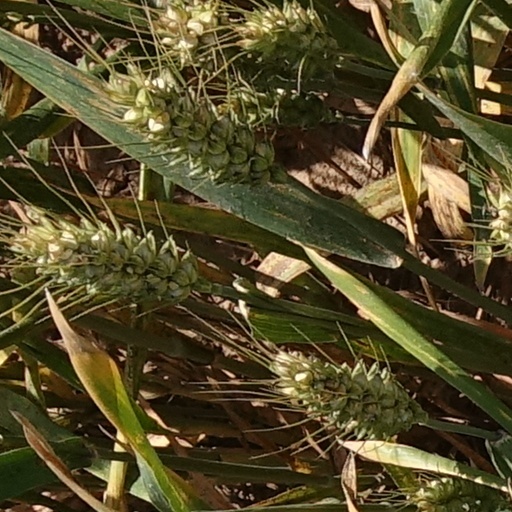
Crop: wheat